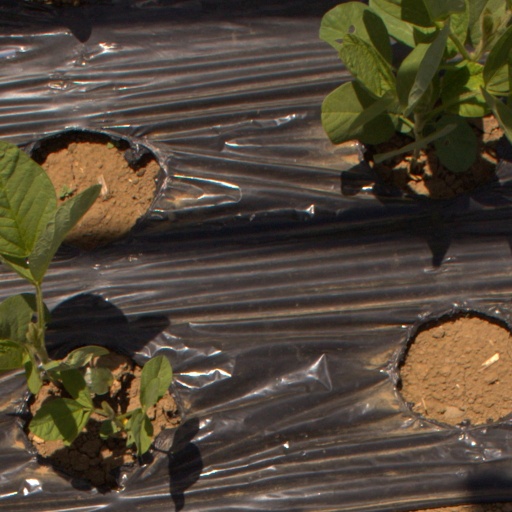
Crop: Jerusalem artichoke